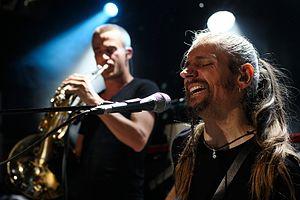
Lazuli est un groupe de rock progressif français, originaire du Gard.